Broken Chair

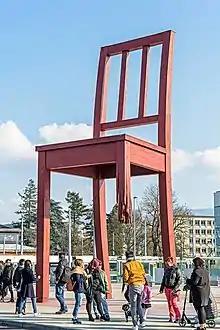
Broken Chair Geneva 2019

Broken Chair is a monumental sculpture in wood designed by Swiss artist , and constructed by carpenter Louis Genève. It is constructed of 5.5 tons of wood and is 12 metres (39 feet) high.